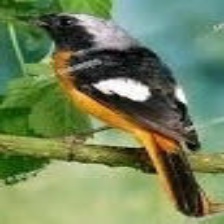
Species: DAURIAN REDSTART
Scientific name: PHOENICURUS AUROREUS